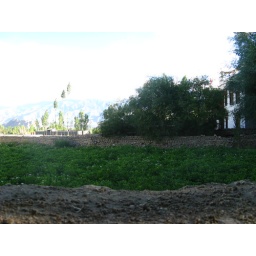
over the wall next door